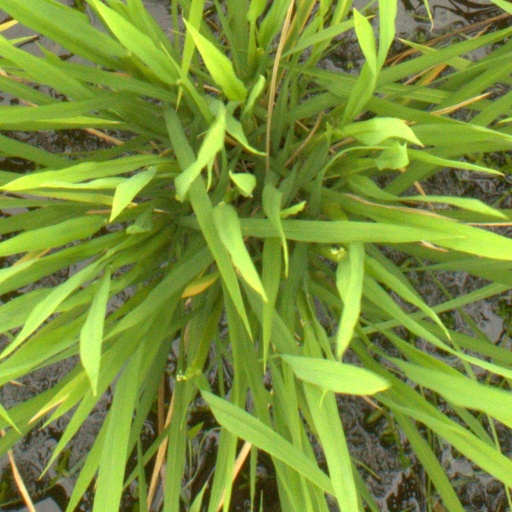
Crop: rice